Archar (village)

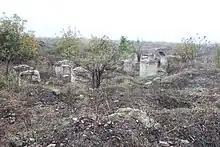
Archaeological site of Ratiaria

The town is on the Vidin-Lom road in the Vidin province. It is located at the confluence of the Archar river. It is known among the locals as the Archaritsa river. The Barzartsi river also passes through the town. Archar is located 28 km from Vidin. Archar has four neighborhoods. Bulgarian, Turkish, Gypsy and Koritarska neighborhoods.